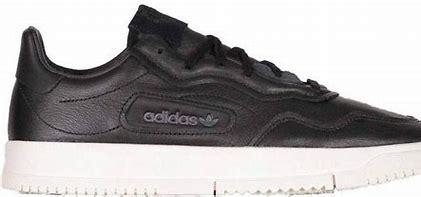
Brand: Adidas
Model: SC Premiere